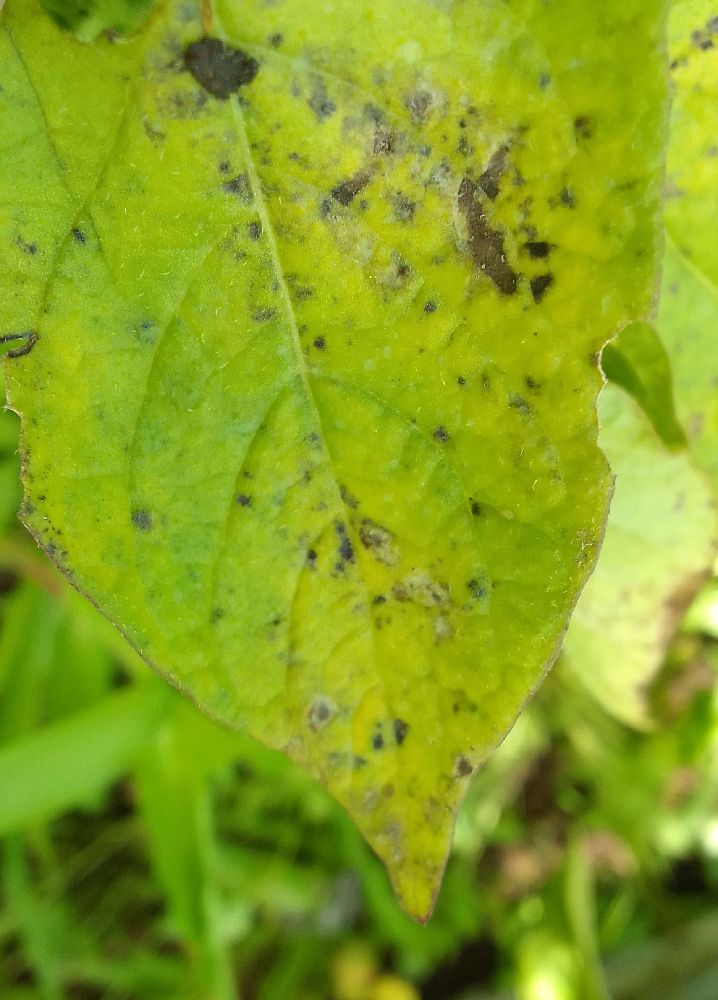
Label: Early blight